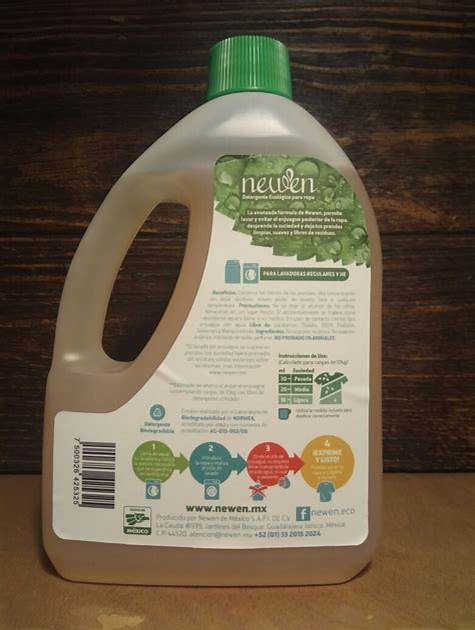
Label: plastic